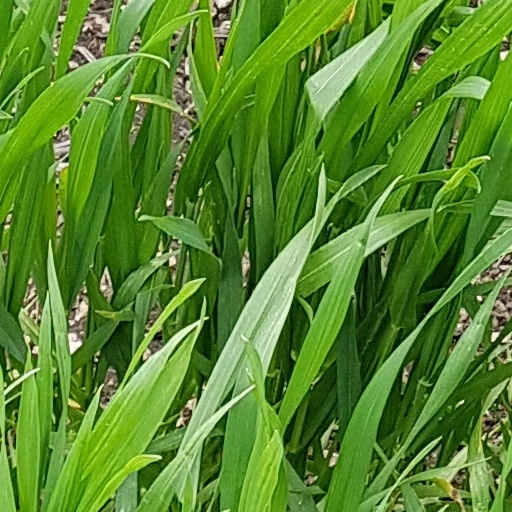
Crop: wheat